Grab (tool)

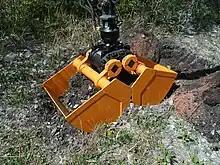
A clamshell bucket

A grab or mechanical grab is a mechanical device with two or more jaws (sometime clamshell-shaped), used to pick things up or to capture things. Some types include: